Lazonby

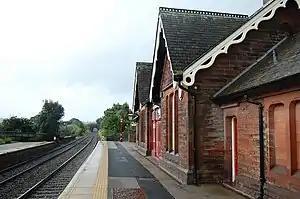
The village's railway station

Lazonby & Kirkoswald railway station is sited on the Settle to Carlisle line. Northern Trains operates regular services between Leeds and Carlisle.